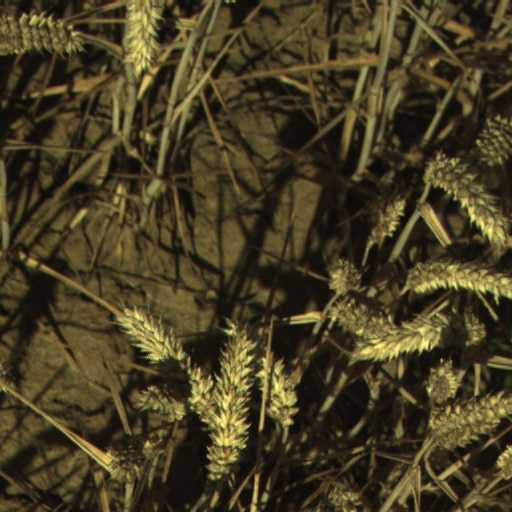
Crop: wheat